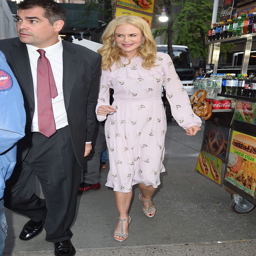
actor - heading to a press event